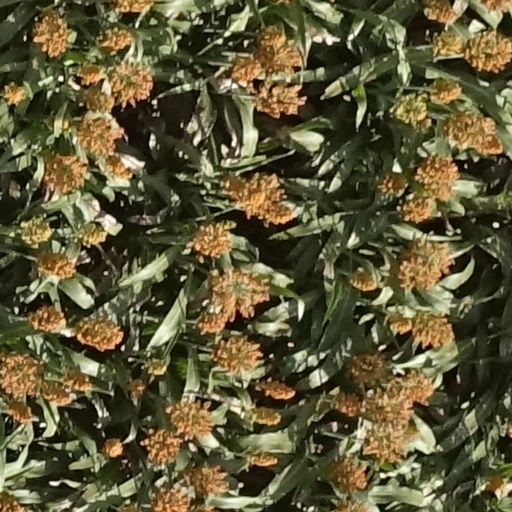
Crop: sorghum